Microrestes robustus

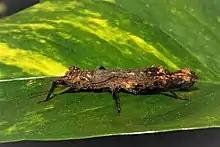
Female of a stock first named as "Orestes" sp. ‚Ngo Luong‘ Zuchtstamm

Microrestes robustus is a stick insect species native to northwestern Vietnam.